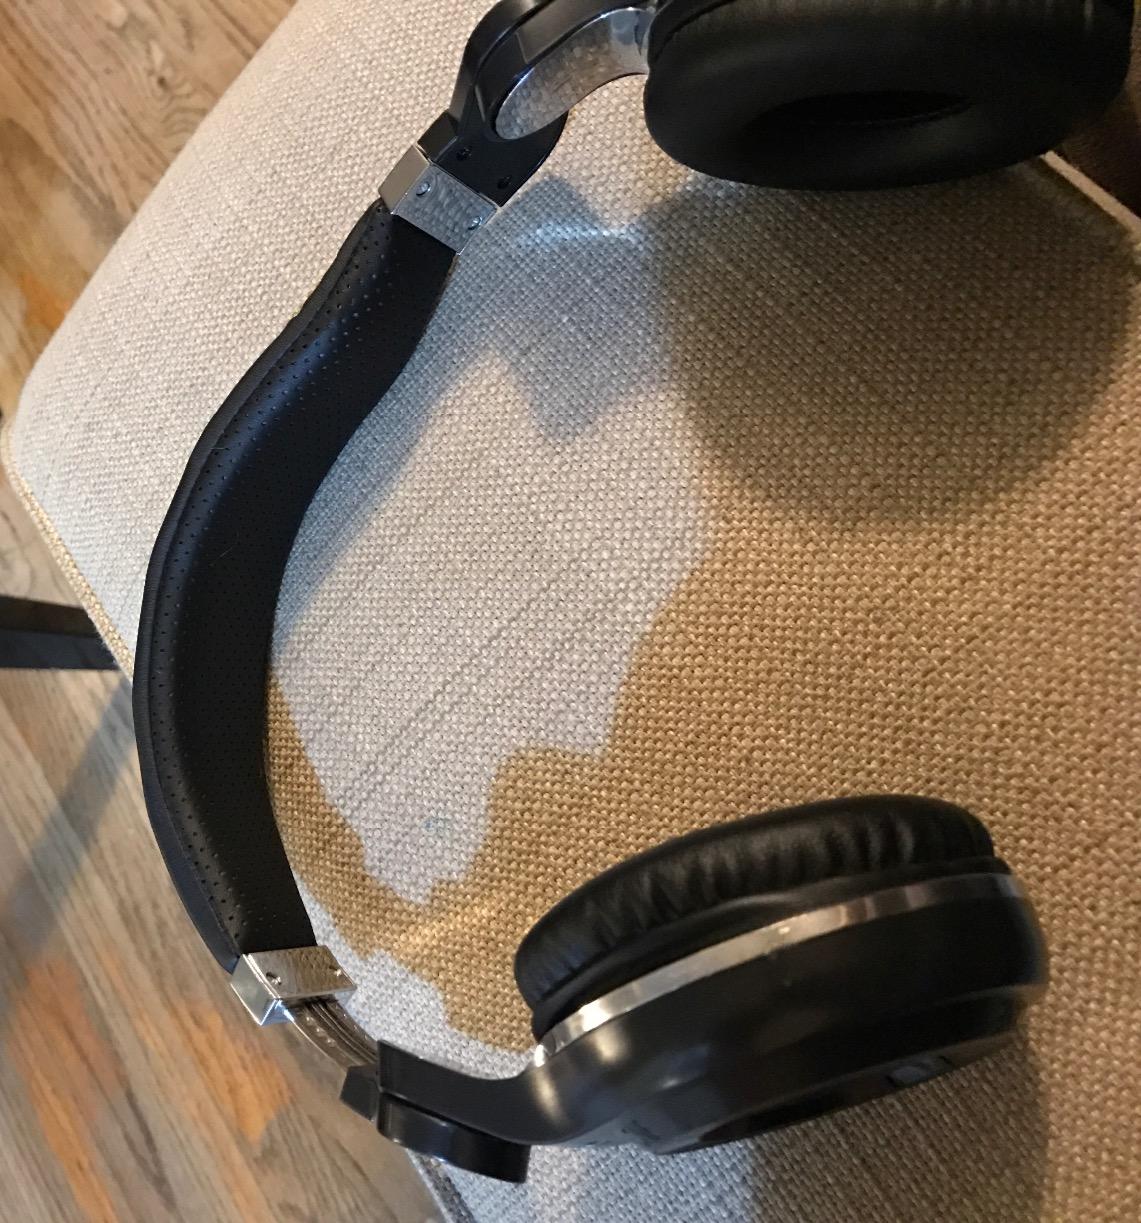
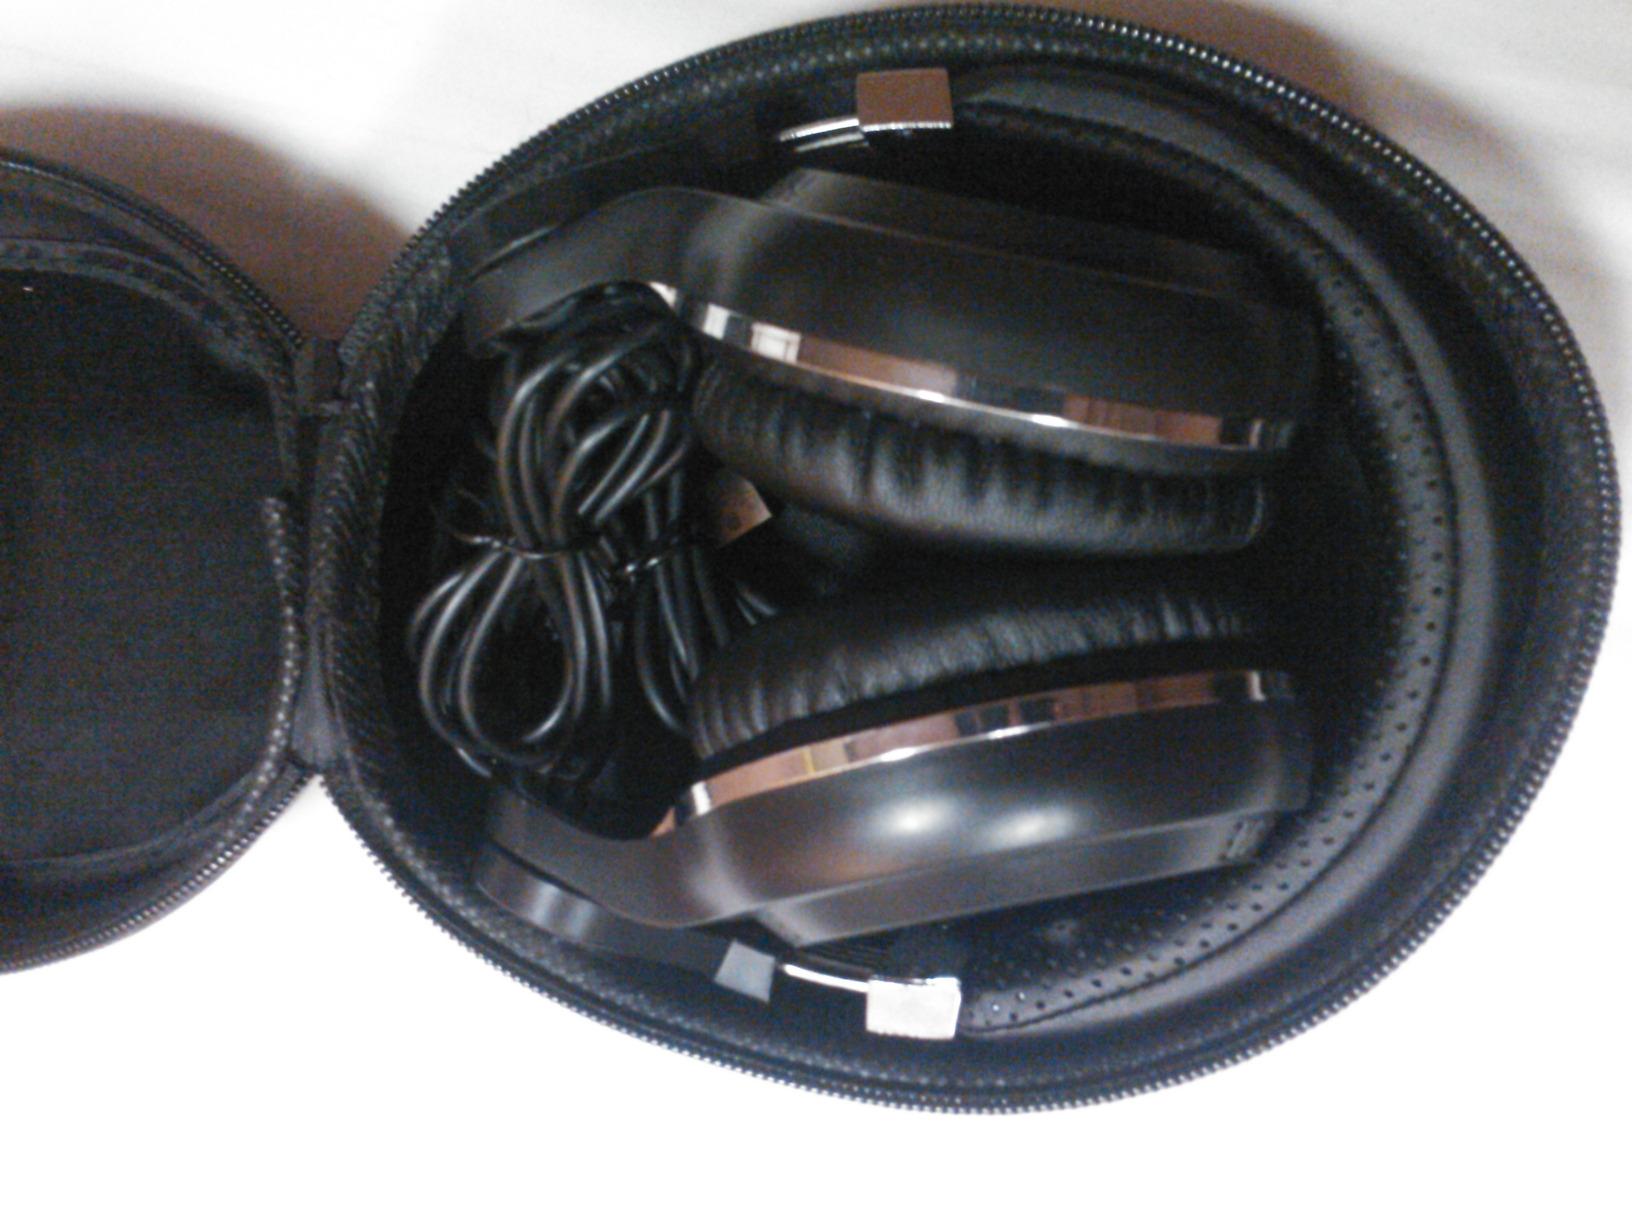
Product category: headphones
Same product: yes